Bravoman

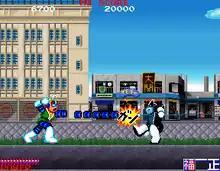
Bravoman fighting Black Bravo, the game's first boss.

In "Bravoman", the player controls the titular character, a bionic superhero who possesses telescopic limbs, in his mission to stop the evil scientist Dr. Bomb from taking over the world. Bravoman can punch, kick, and headbutt enemies to defeat them; the game uses pressure-sensitive buttons, where the harder the button is pressed, the stronger the player's attack is. Bravoman can also jump over enemies and other obstacles in his way. He also has a health meter at the bottom-left of the screen, which will deplete when he is hit by an enemy or projectile. Most enemies leave behind small items known as "Fuku" when defeated. Collecting ten Fuku will cause Bravoman's robotic friend Lottery Man to appear, who will give him a random powerup item. These include rice balls and noodles that will refill a portion of his health, a star that gives him the ability to fire atomic blasts from his fists, a drink that grants temporarily invincibility, and a bullet train that will warp him to the end of the level.